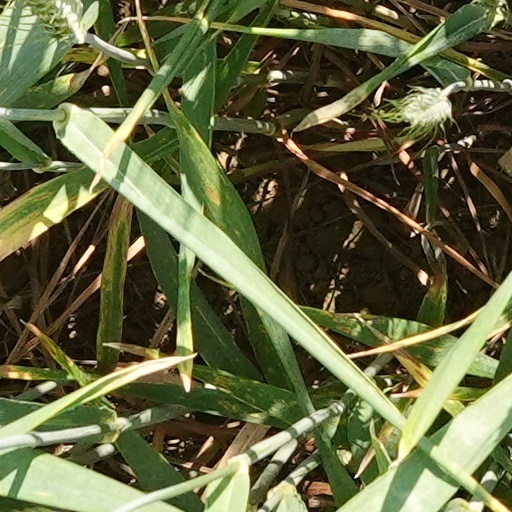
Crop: wheat